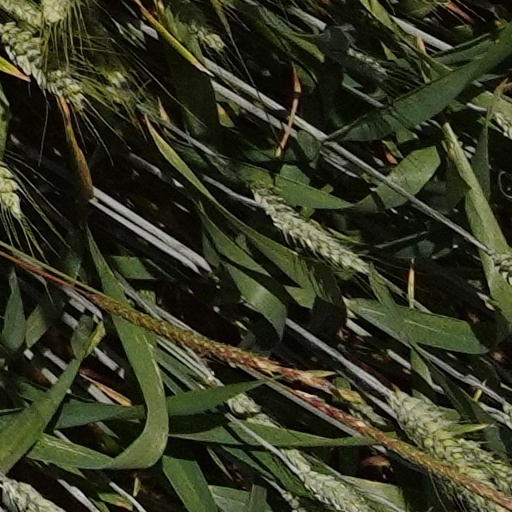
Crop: wheat